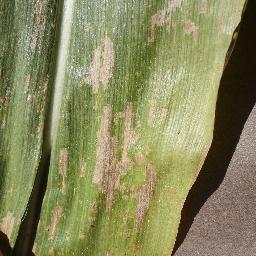
Label: Corn___Cercospora_leaf_spot Gray_leaf_spot